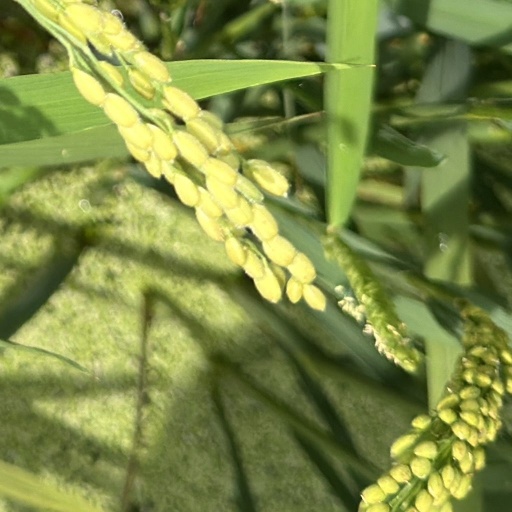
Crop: rice